Zelia Hoffman

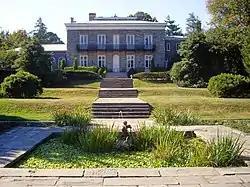
Bartow-Pell Mansion

Zelia Hoffman founded the International Garden Club, Inc. to promote formal gardens. In 1914, she leased from the City of New York, Bartow-Pell Mansion, which had been empty for many years. The mansion housed the club and the club undertook preservation and restoration work at the mansion.